North Carolina A&T State University

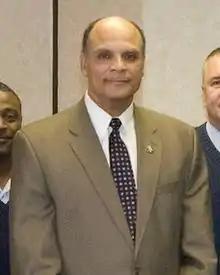
12th Chancellor of NC A&T Harold L. Martin

Located inside the James B. Dudley Memorial Building, the University Galleries are home to the Mattye Reed African Heritage and the H. Clinton Taylor Collections. Founded in the late 1960s, the Reed African Heritage Collection is dedicated to the ancestral and contemporary arts of Africa and the Caribbean. The Reed Collection houses around 3,500 artifacts, art, and craft items from more than 35 African and Caribbean nations. The collection is named for Mattye Reed, the site's first curator and director. Reed helped collect a great number of the pieces through soliciting donations from friends and former colleagues on behalf of the university. The Taylor Collection, named for the founder of the university's art department, presents rotating exhibits by both established and upstart African-American Artists, in addition to work created by the university's students and faculty.